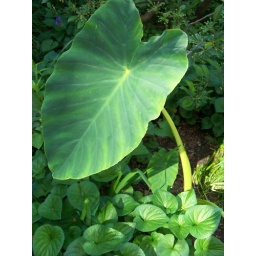
I like the blue to light green colors in this.